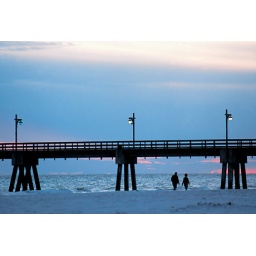
Couple walking on beach under pier in Bluegreen's Ocean Towers Beach Club in Panama City Beach, Florida.Resort Exterior | Ocean Towers Beach Club | Bluegreen